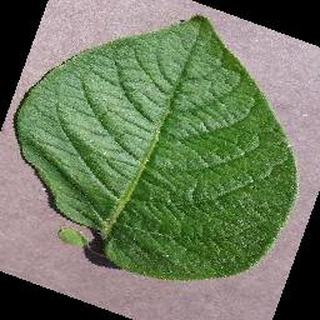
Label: healthy_potato